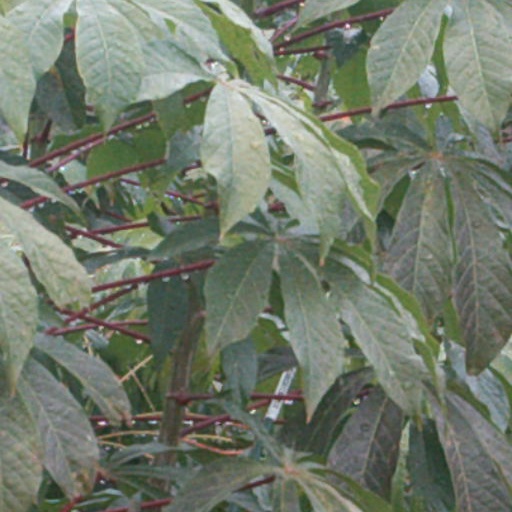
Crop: cassava